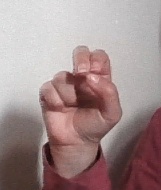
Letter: gaaf